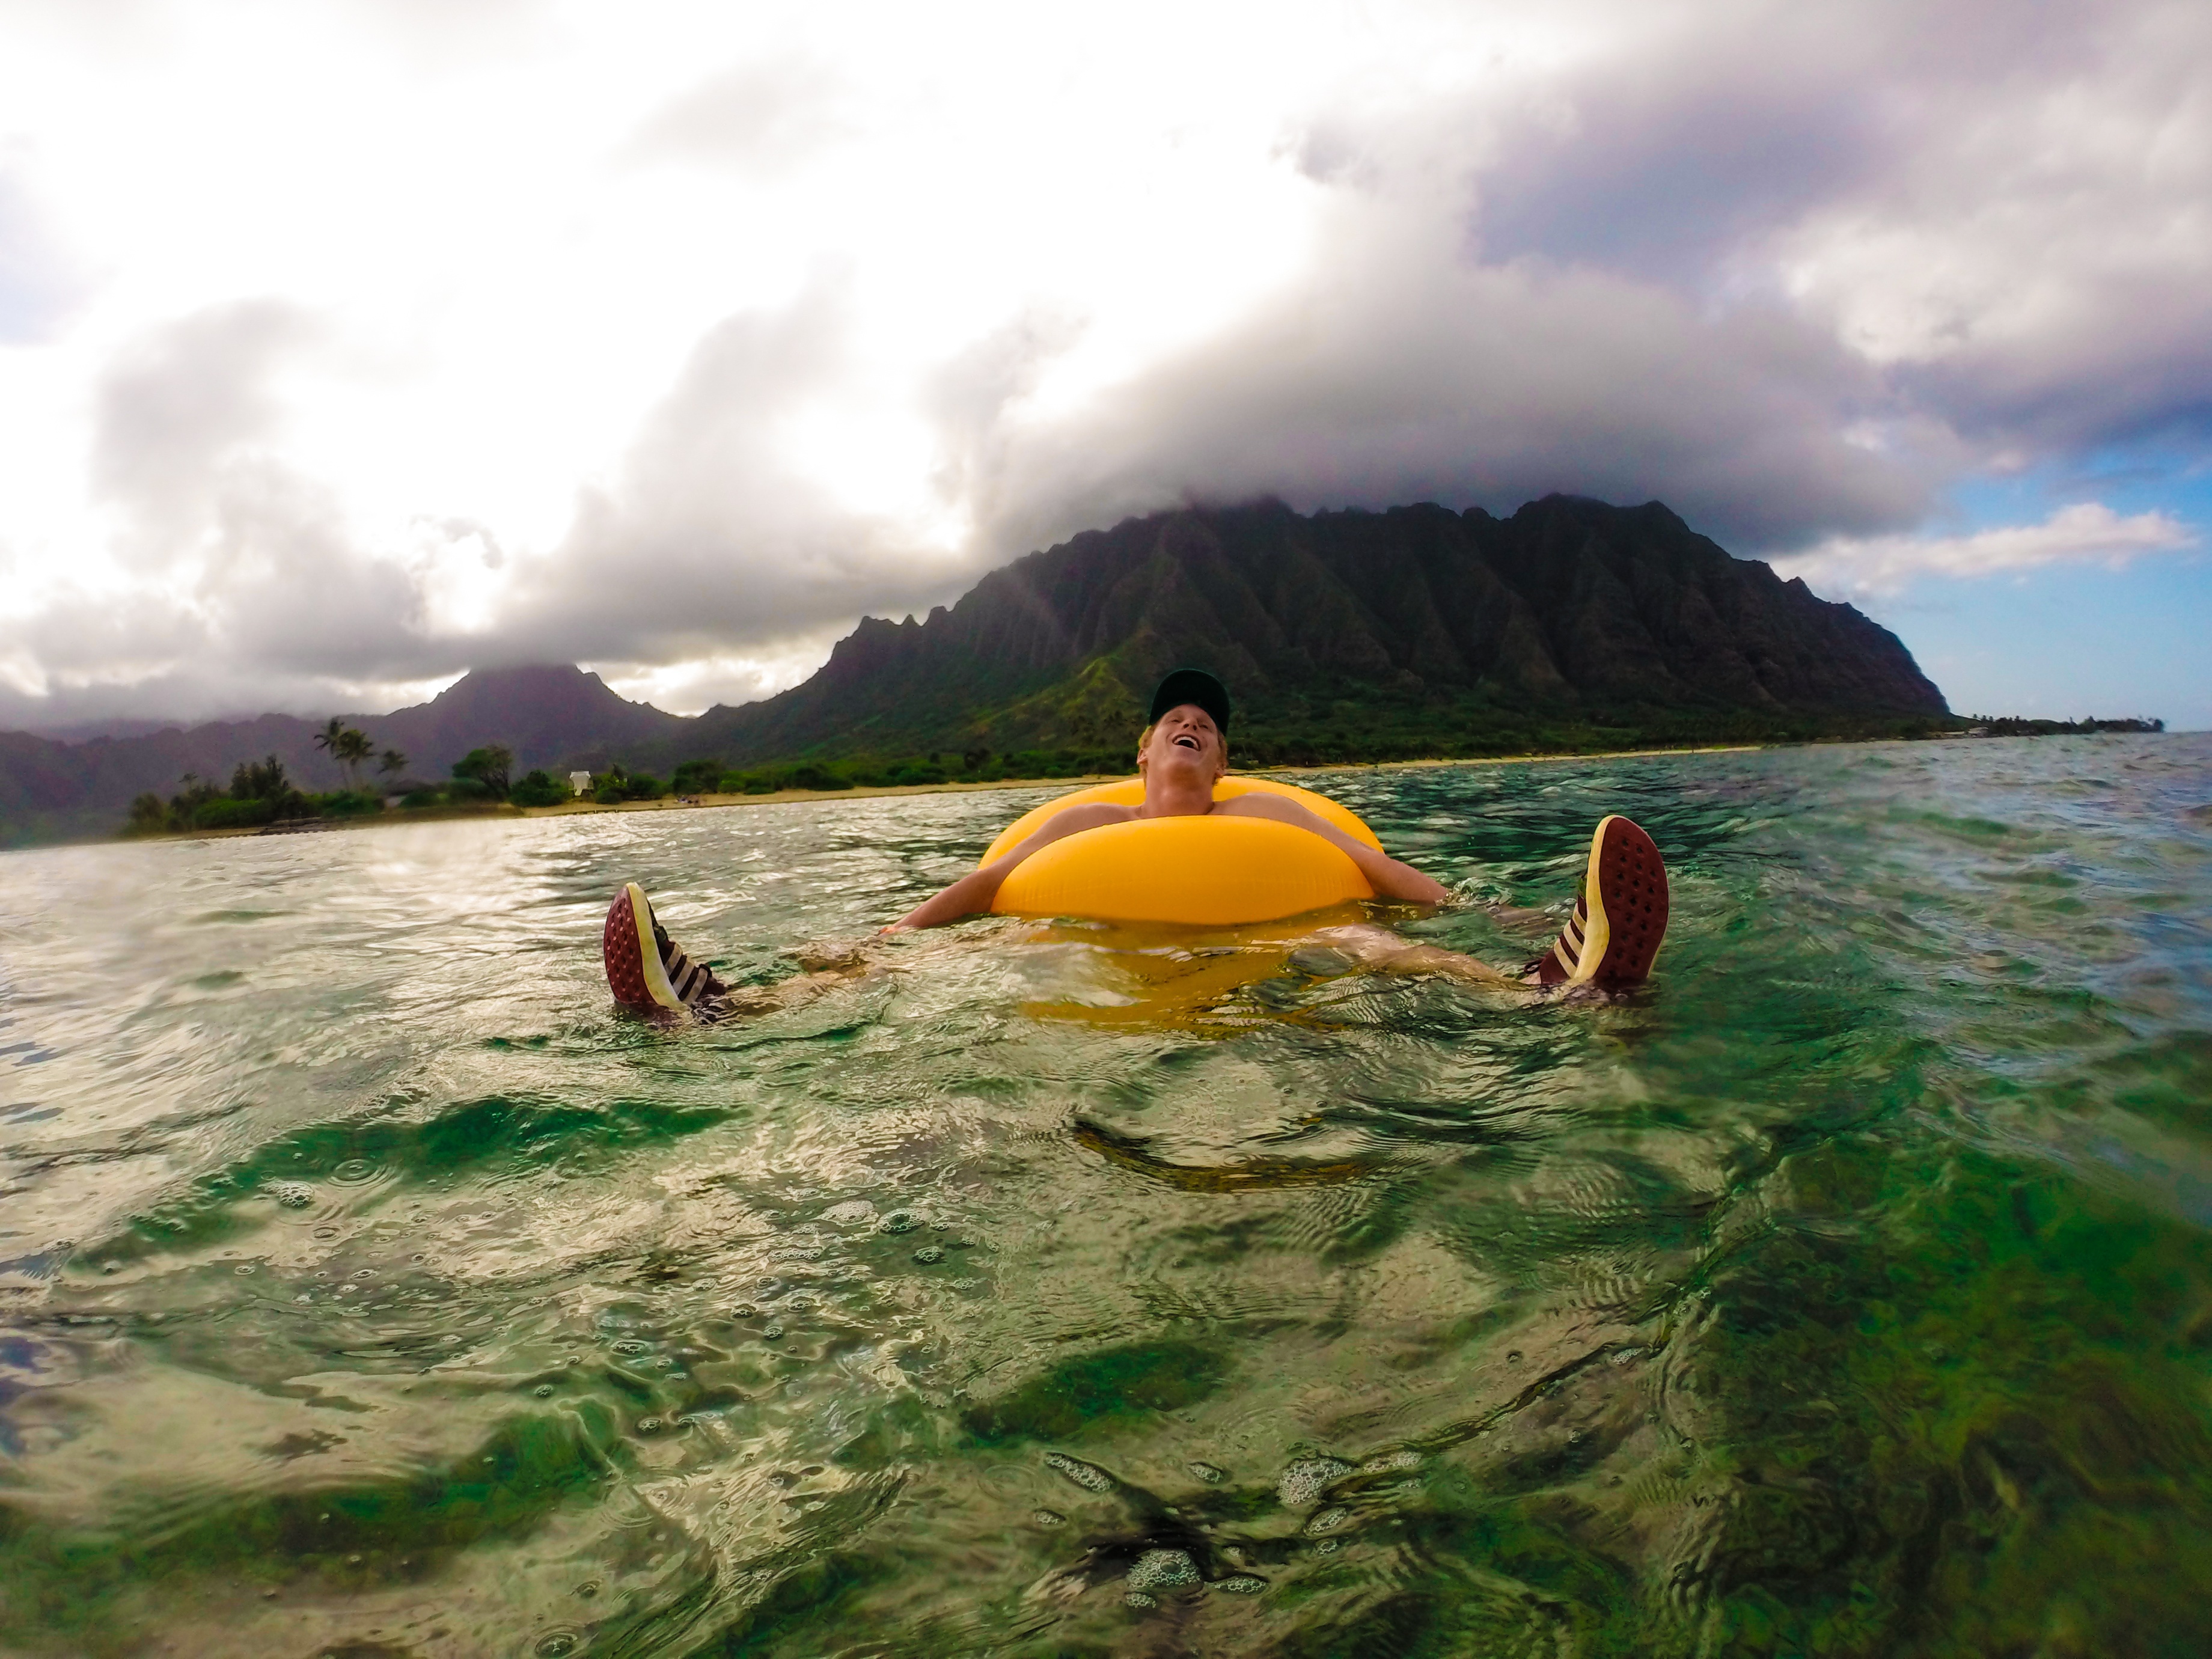
sea, boat, canoe, paddle, vehicle, bay, extreme sport, kayak, sports equipment, boating, kayaking, watercraft, sea kayak